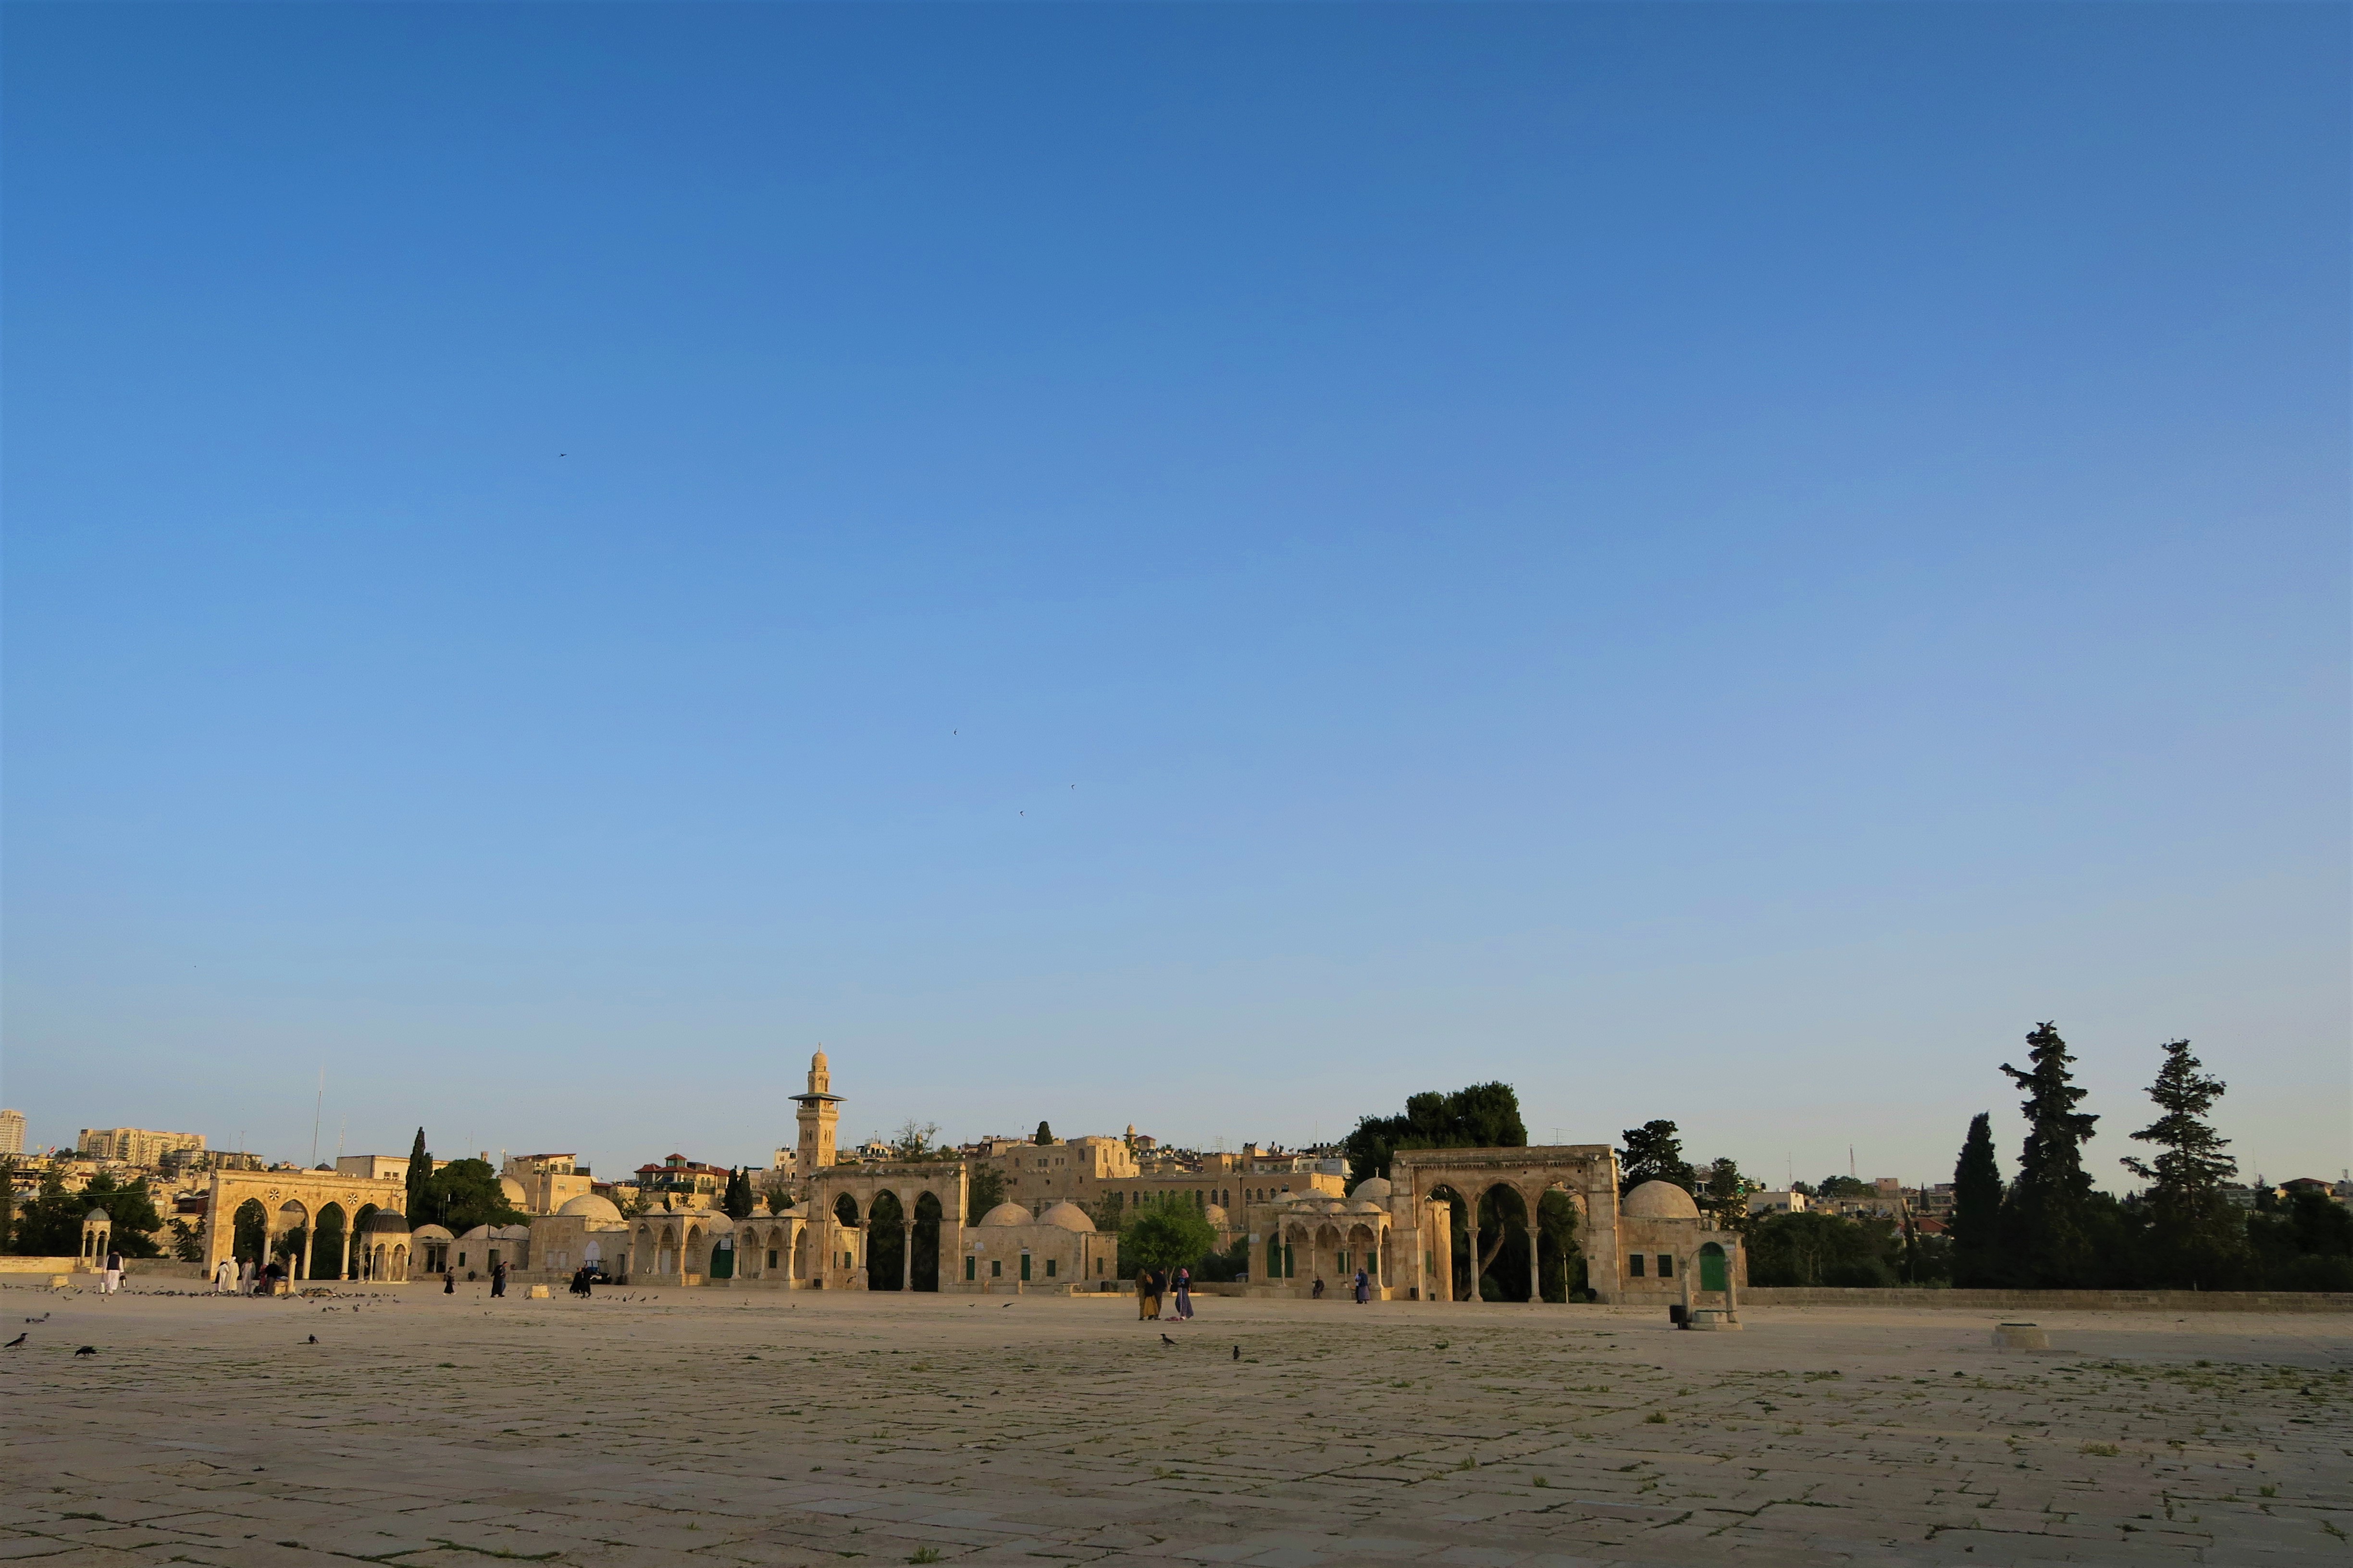
palestine, religion, islam, jerusalem, Aqsa, dome, minaret, history, architecture, building, sky, landscape, ecoregion, desert, tree, sand, historic site, ancient history, horizon, cloud, rock, tourism, aeolian landform, ruins, plain, vacation, city, unesco world heritage site, caravanserai